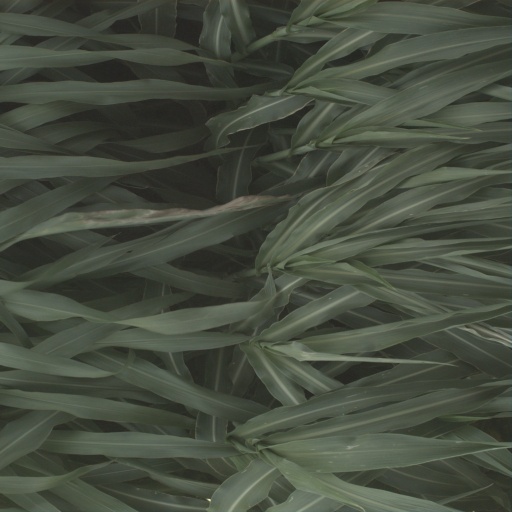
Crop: sorghum